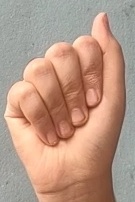
ASL sign: A